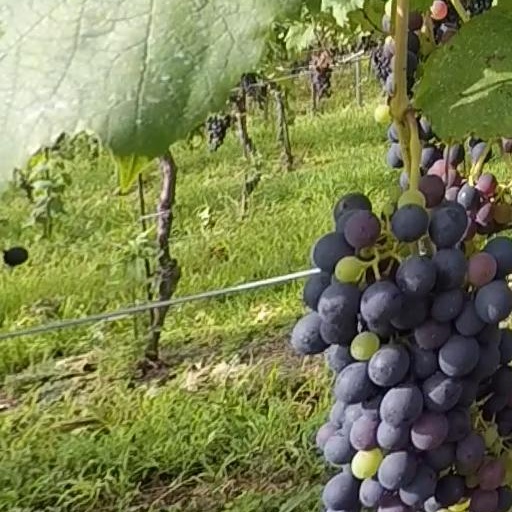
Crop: grape